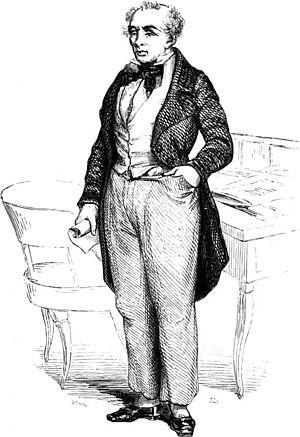
La Comédie humaine est le titre sous lequel Honoré de Balzac a regroupé un ensemble de plus de quatre-vingt-dix ouvrages — romans, nouvelles, contes et essais — de genres réaliste, romantique, fantastique ou philosophique, et dont l’écriture s’échelonne de 1829 à 1850.
Jean-Jules Popinot est un personnage de La Comédie humaine d'Honoré de Balzac.